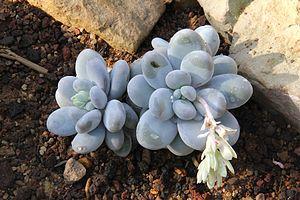
Pachyphytum est un genre botanique appartenant à la famille des Crassulaceae et comprenant une quinzaine d'espèces succulentes. Ces plantes sont originaires de régions du Mexique situées à une altitude de 600 à 1 500 m.
Pachyphytum oviferum, Plante dragée, est l'espèce la plus connue du genre de plante succulente Pachyphytum de la famille des Crassulaceae.